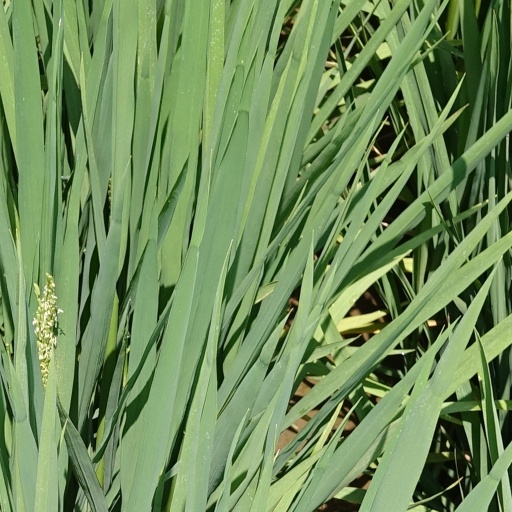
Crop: rice